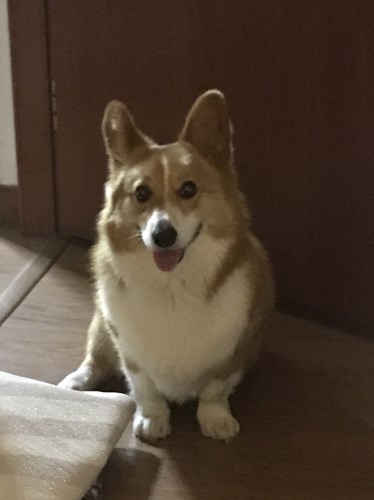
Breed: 2909-n000116-Cardigan